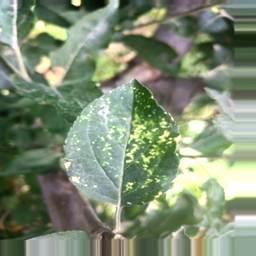
Label: Apple_Mosaic